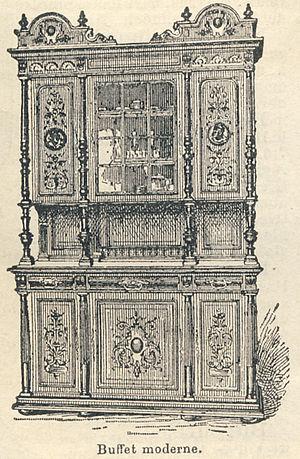
Buffet Henri II, dans le dictionnaire Larousse, vers 1905
Le style Henri II est le nom donné au XIXᵉ siècle aux arts décoratifs et à l'architecture de la Seconde Renaissance française, puis aux créations modernes qui imitaient ce style. Il est d'ailleurs aujourd'hui plutôt utilisé pour désigner ce style néo-Renaissance du mobilier français qui s'est énormément diffusé durant la seconde moitié du XIXᵉ siècle et qui a perduré au XXᵉ siècle.